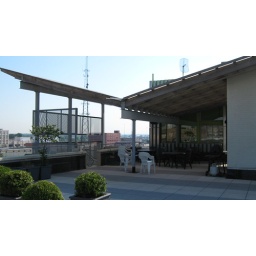
New office downtown dayton in the firefly building